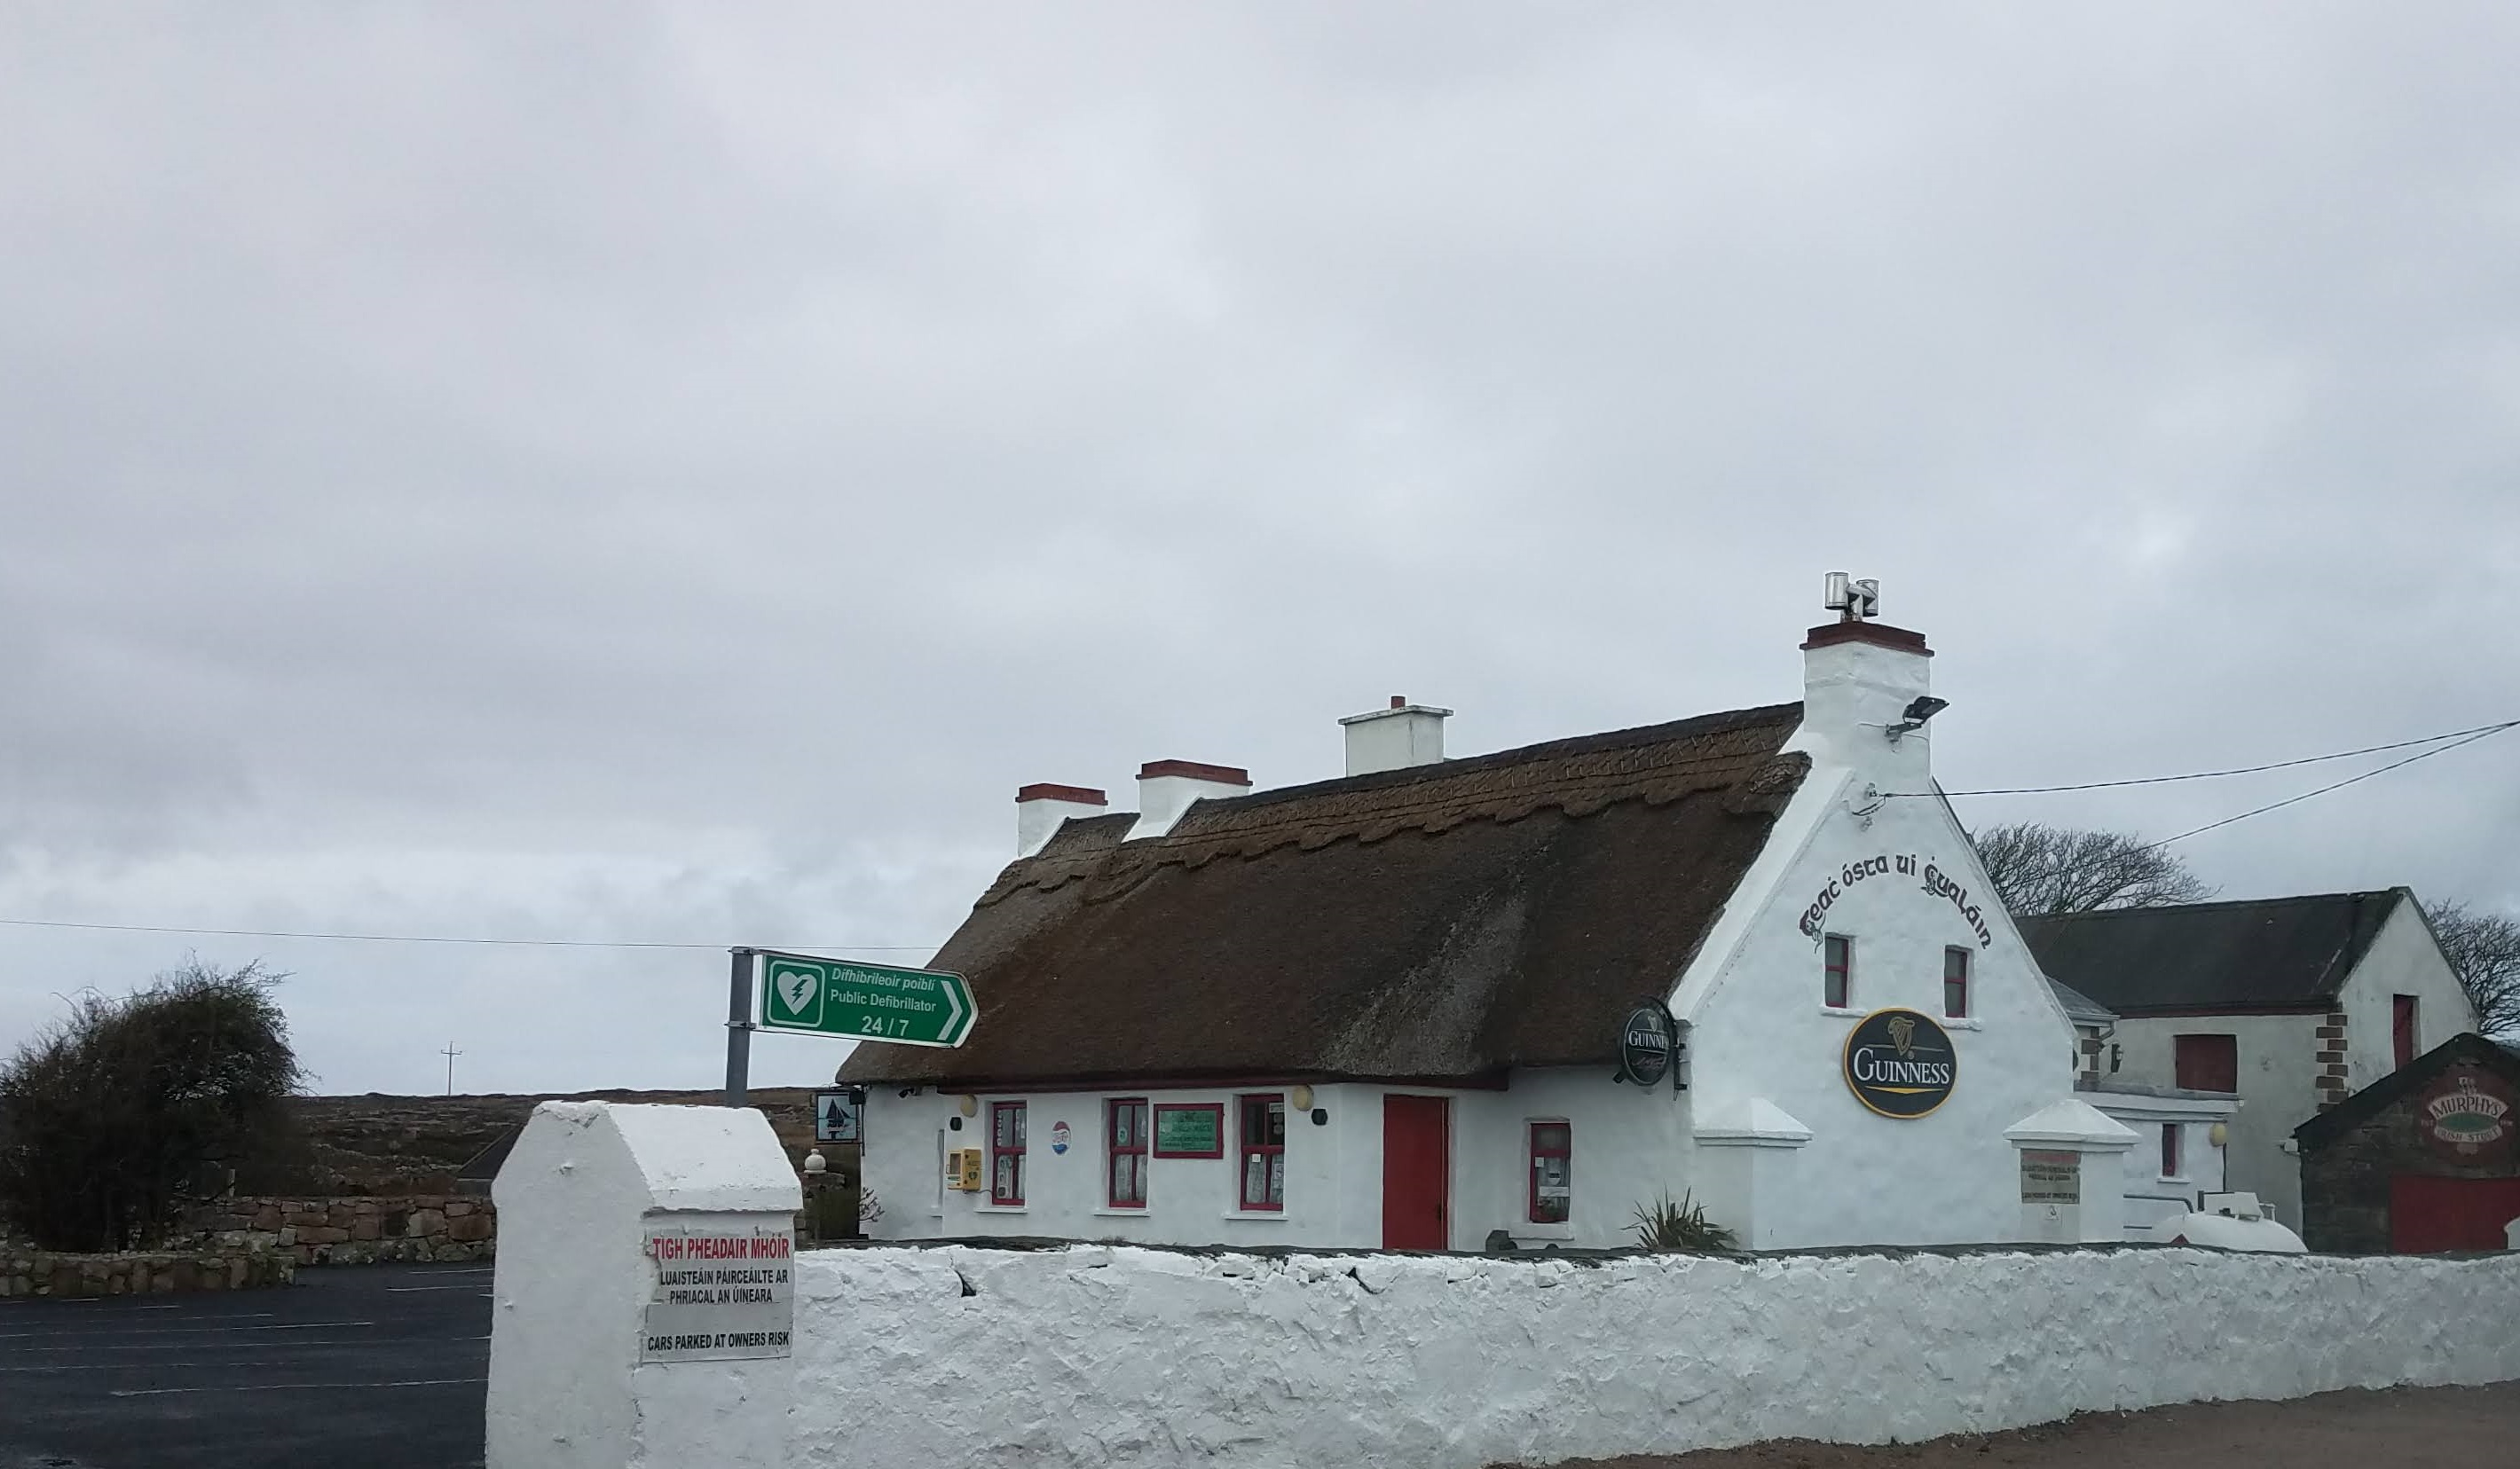
pub, irish pub, galway, county galway, gaelic, thatch roof, traditional, rural, ireland, alcohol, ale, stout, roof, house, building, cottage, architecture, chapel